Derrick Rose

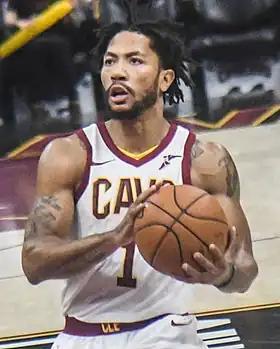
Rose with the Cleveland Cavaliers in 2017

On July 25, 2017, Rose signed with the Cleveland Cavaliers, joining forces with LeBron James. In his debut for the Cavaliers in their season opener against the Boston Celtics on October 17, 2017, Rose scored 14 points in a 102–99 win. In his highest-scoring game for the Cavaliers, on November 4, Rose recorded 20 points in a 130–122 win over the Washington Wizards. Four days later, against the Milwaukee Bucks, he suffered an ankle injury, after being fouled by Greg Monroe on a drive to the basket. On November 24, 2017, Rose left the team to re-evaluate his future in the NBA. His persistent injury issues caused him to question his desire to continue playing. He returned to working with the Cavaliers' medical staff in early December in hopes of recovering from a sprained left ankle and bone spurs. On January 18, 2018, Rose returned to the line-up after missing more than two months with ankle injuries and scored nine points in 13 minutes in a 104–103 win over the Orlando Magic.